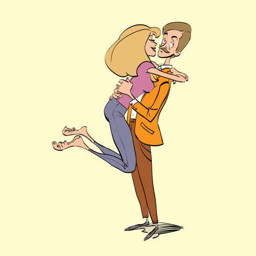
man and woman couple in love on a date , hand drawn line art illustration .